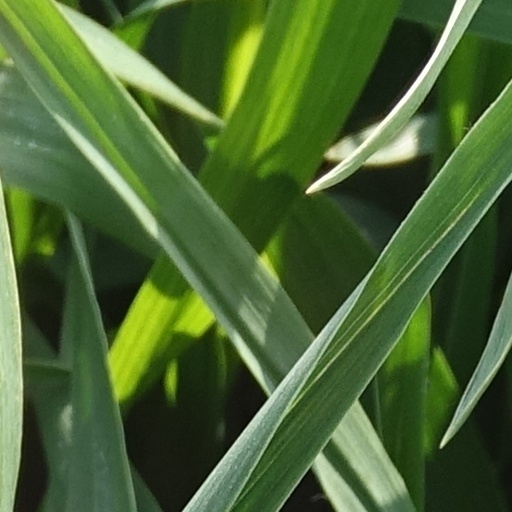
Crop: wheat